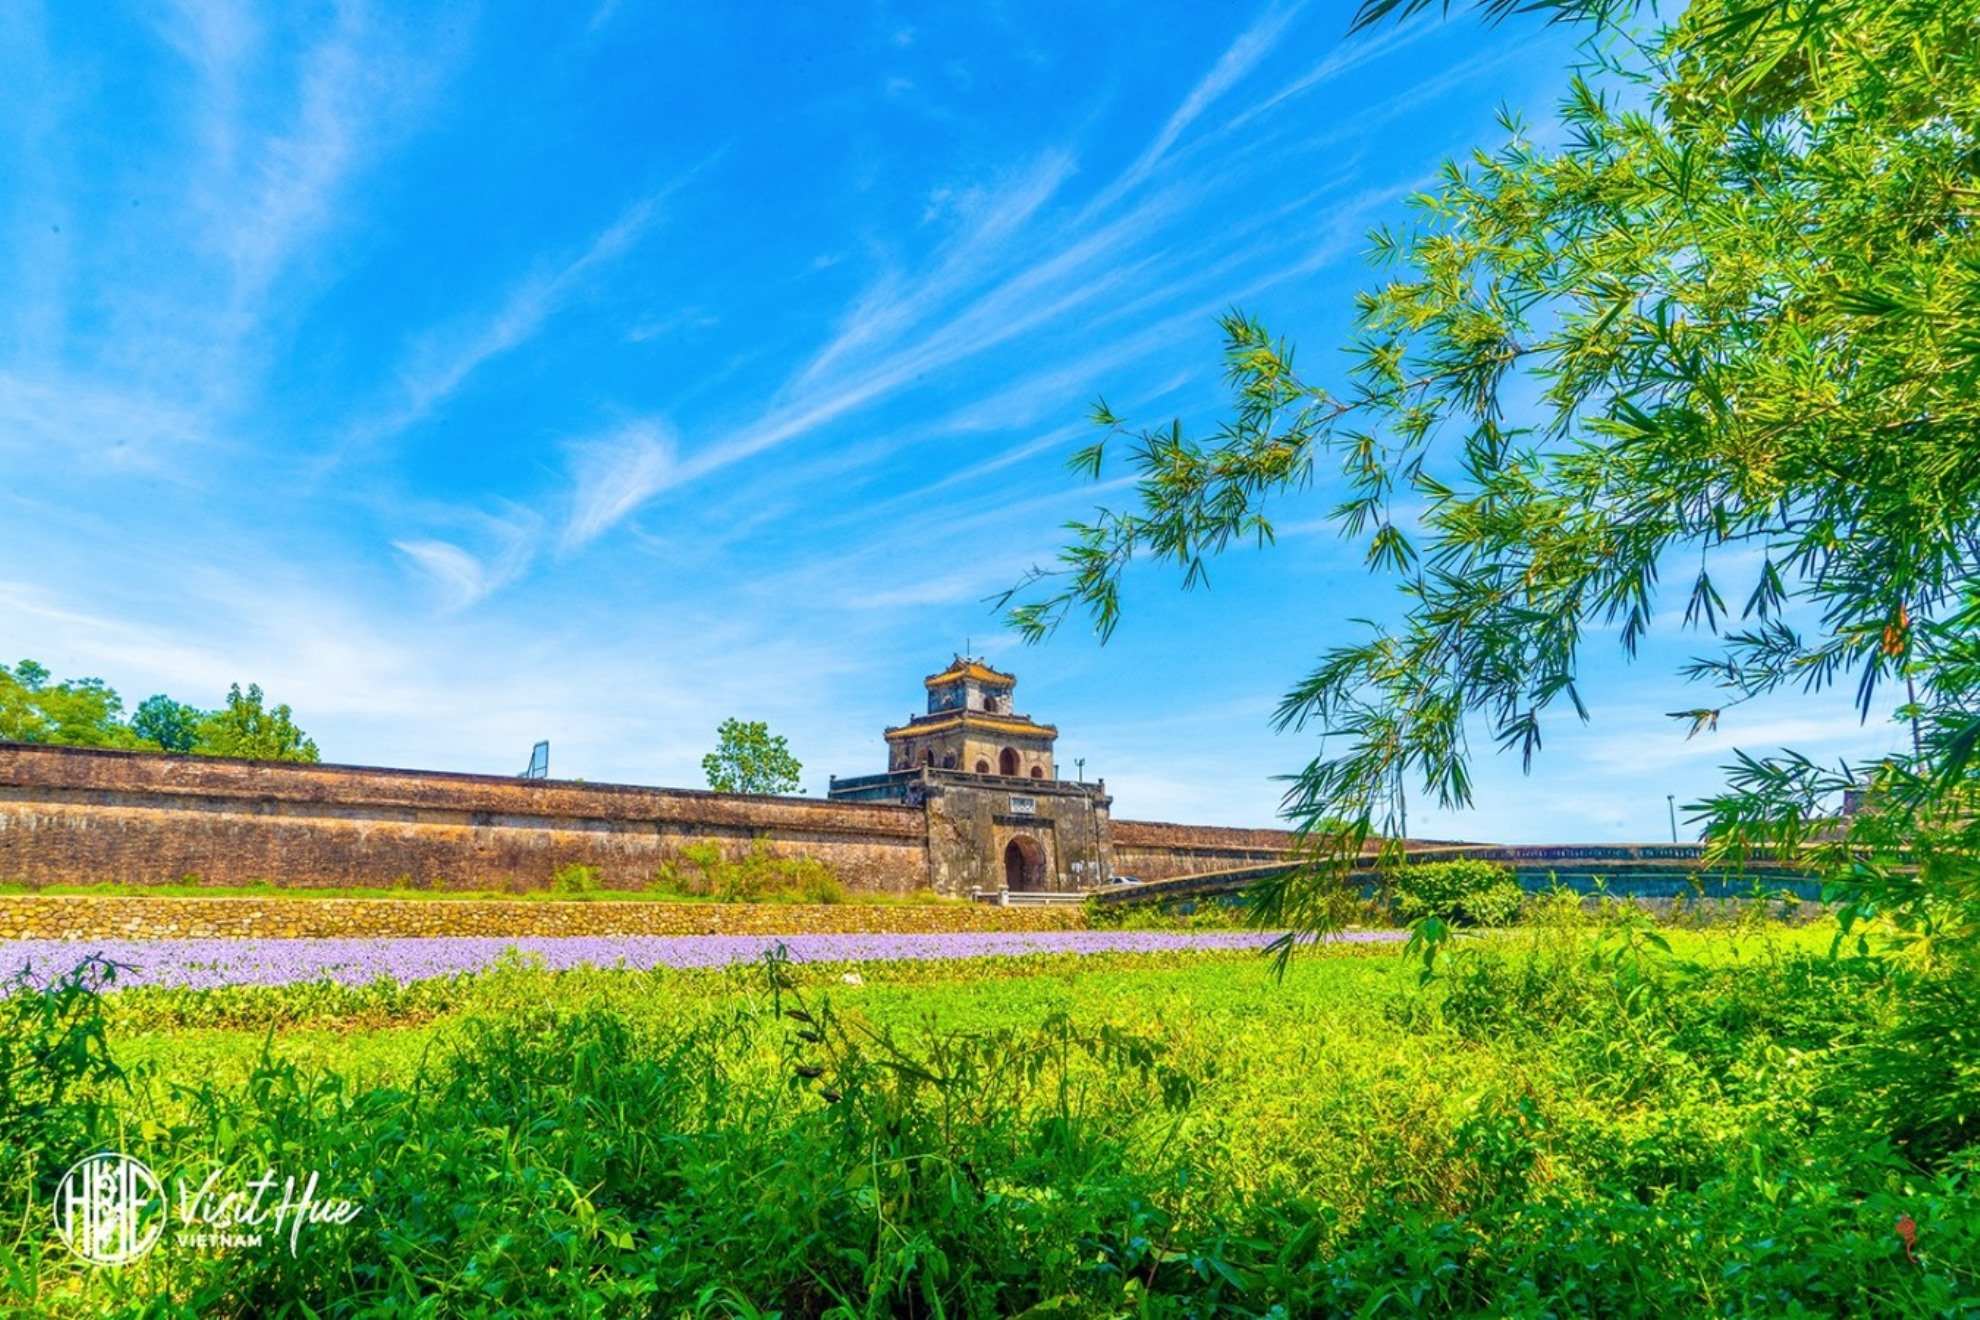
city, cloud, sky, plant, green, azure, natural landscape, tree, People in nature, land lot, agriculture, grassland, grass, cumulus, plain, landscape, meadow, horizon, grass family, shrub, lawn, prairie, road, field, hill, art, plantation, pasture, leisure, wildflower, landscaping, flowering plant, garden, tourism, farm, mustard and cabbage family, castle, house